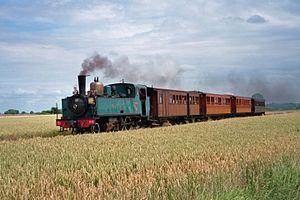
La 130T Haine-St-Pierre n° 15 approche de Cayeux avec son train en provenance de St-Valery, près du PN avec le chemin rural dit de la Mare Génon.
La gare de Lanchères - Pendé est une gare ferroviaire française de la ligne de Saint-Valery à Cayeux du réseau de chemin de fer touristique du Chemin de fer de la baie de Somme, située sur le territoire de la commune de Lanchères, à proximité de Pendé dans le département de la Somme, en région Hauts-de-France.
La gare de Saint-Valery-Ville est une gare ferroviaire française du réseau de chemin de fer touristique du Chemin de fer de la baie de Somme, située sur le territoire de la commune de Saint-Valery-sur-Somme, dans le département de la Somme, en région Hauts-de-France. Deux autres gares du CFBS sont installées sur la commune : Saint-Valery-Port et Saint-Valery-Canal.
Le Crotoy est une commune française portuaire de la baie de Somme située dans le département de la Somme, dans les Hauts-de-France.